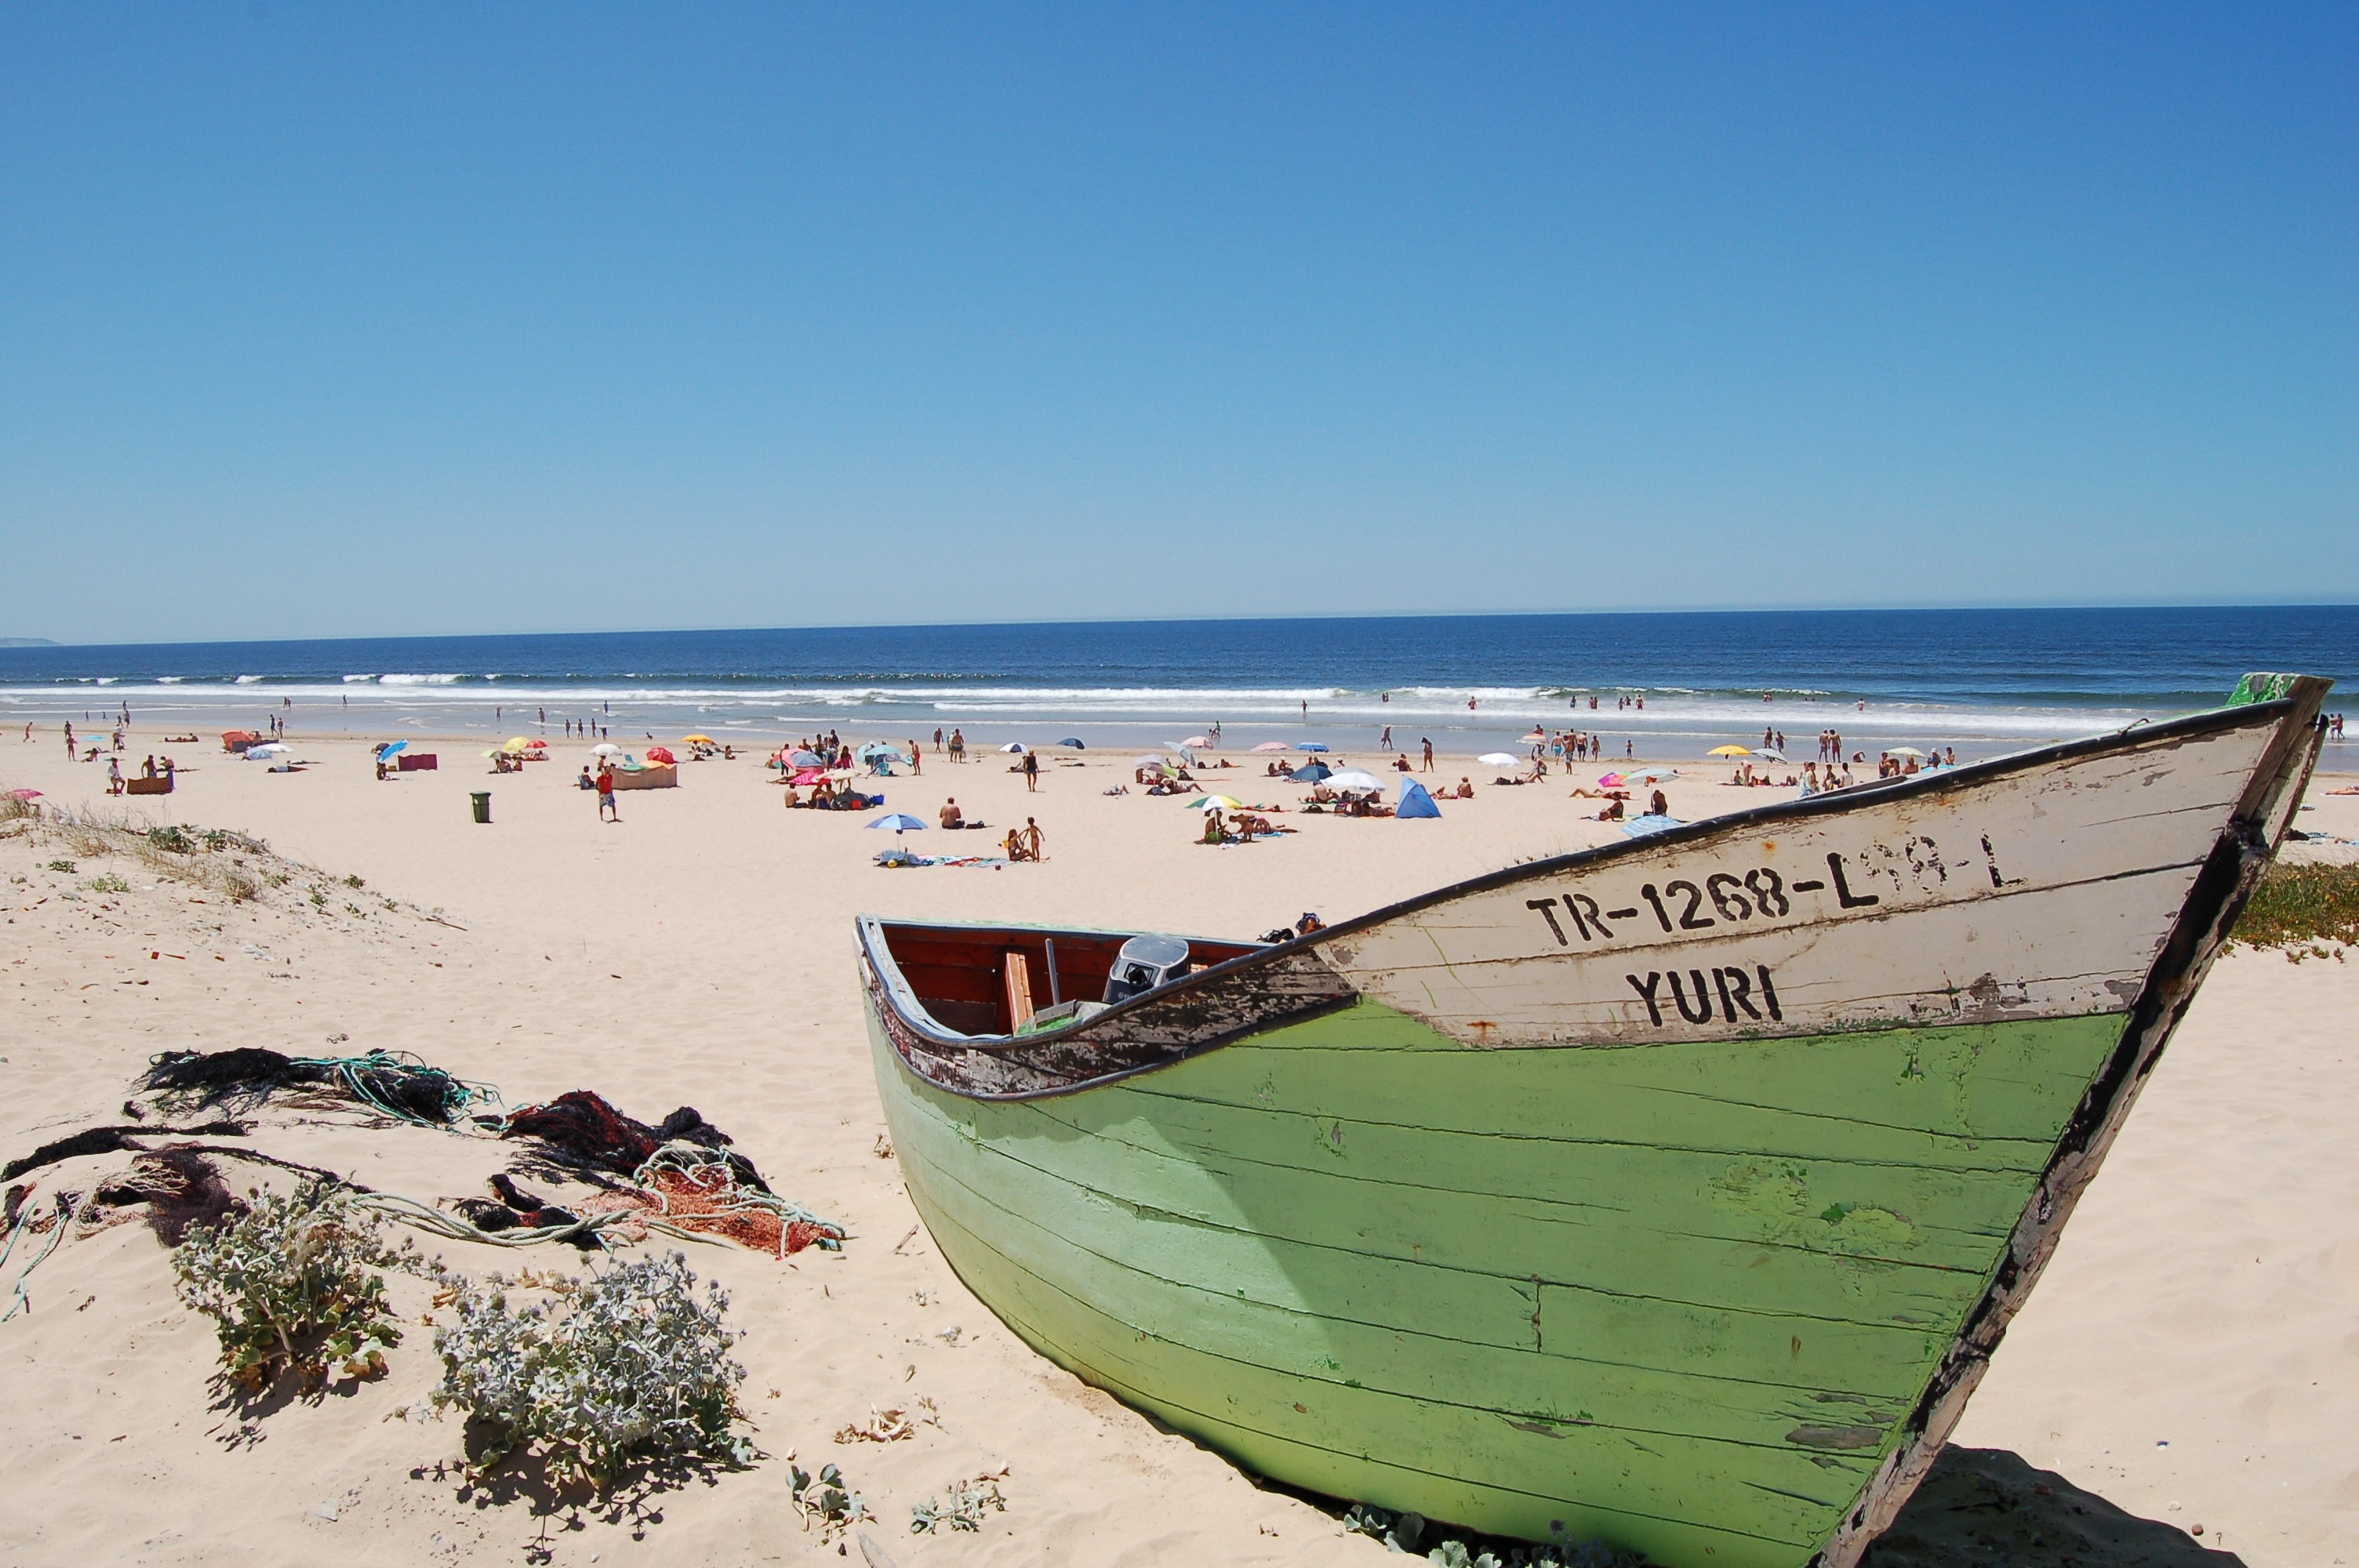
beach, sea, coast, sand, ocean, boat, shore, wave, summer, vacation, vehicle, bay, body of water, habitat, cape